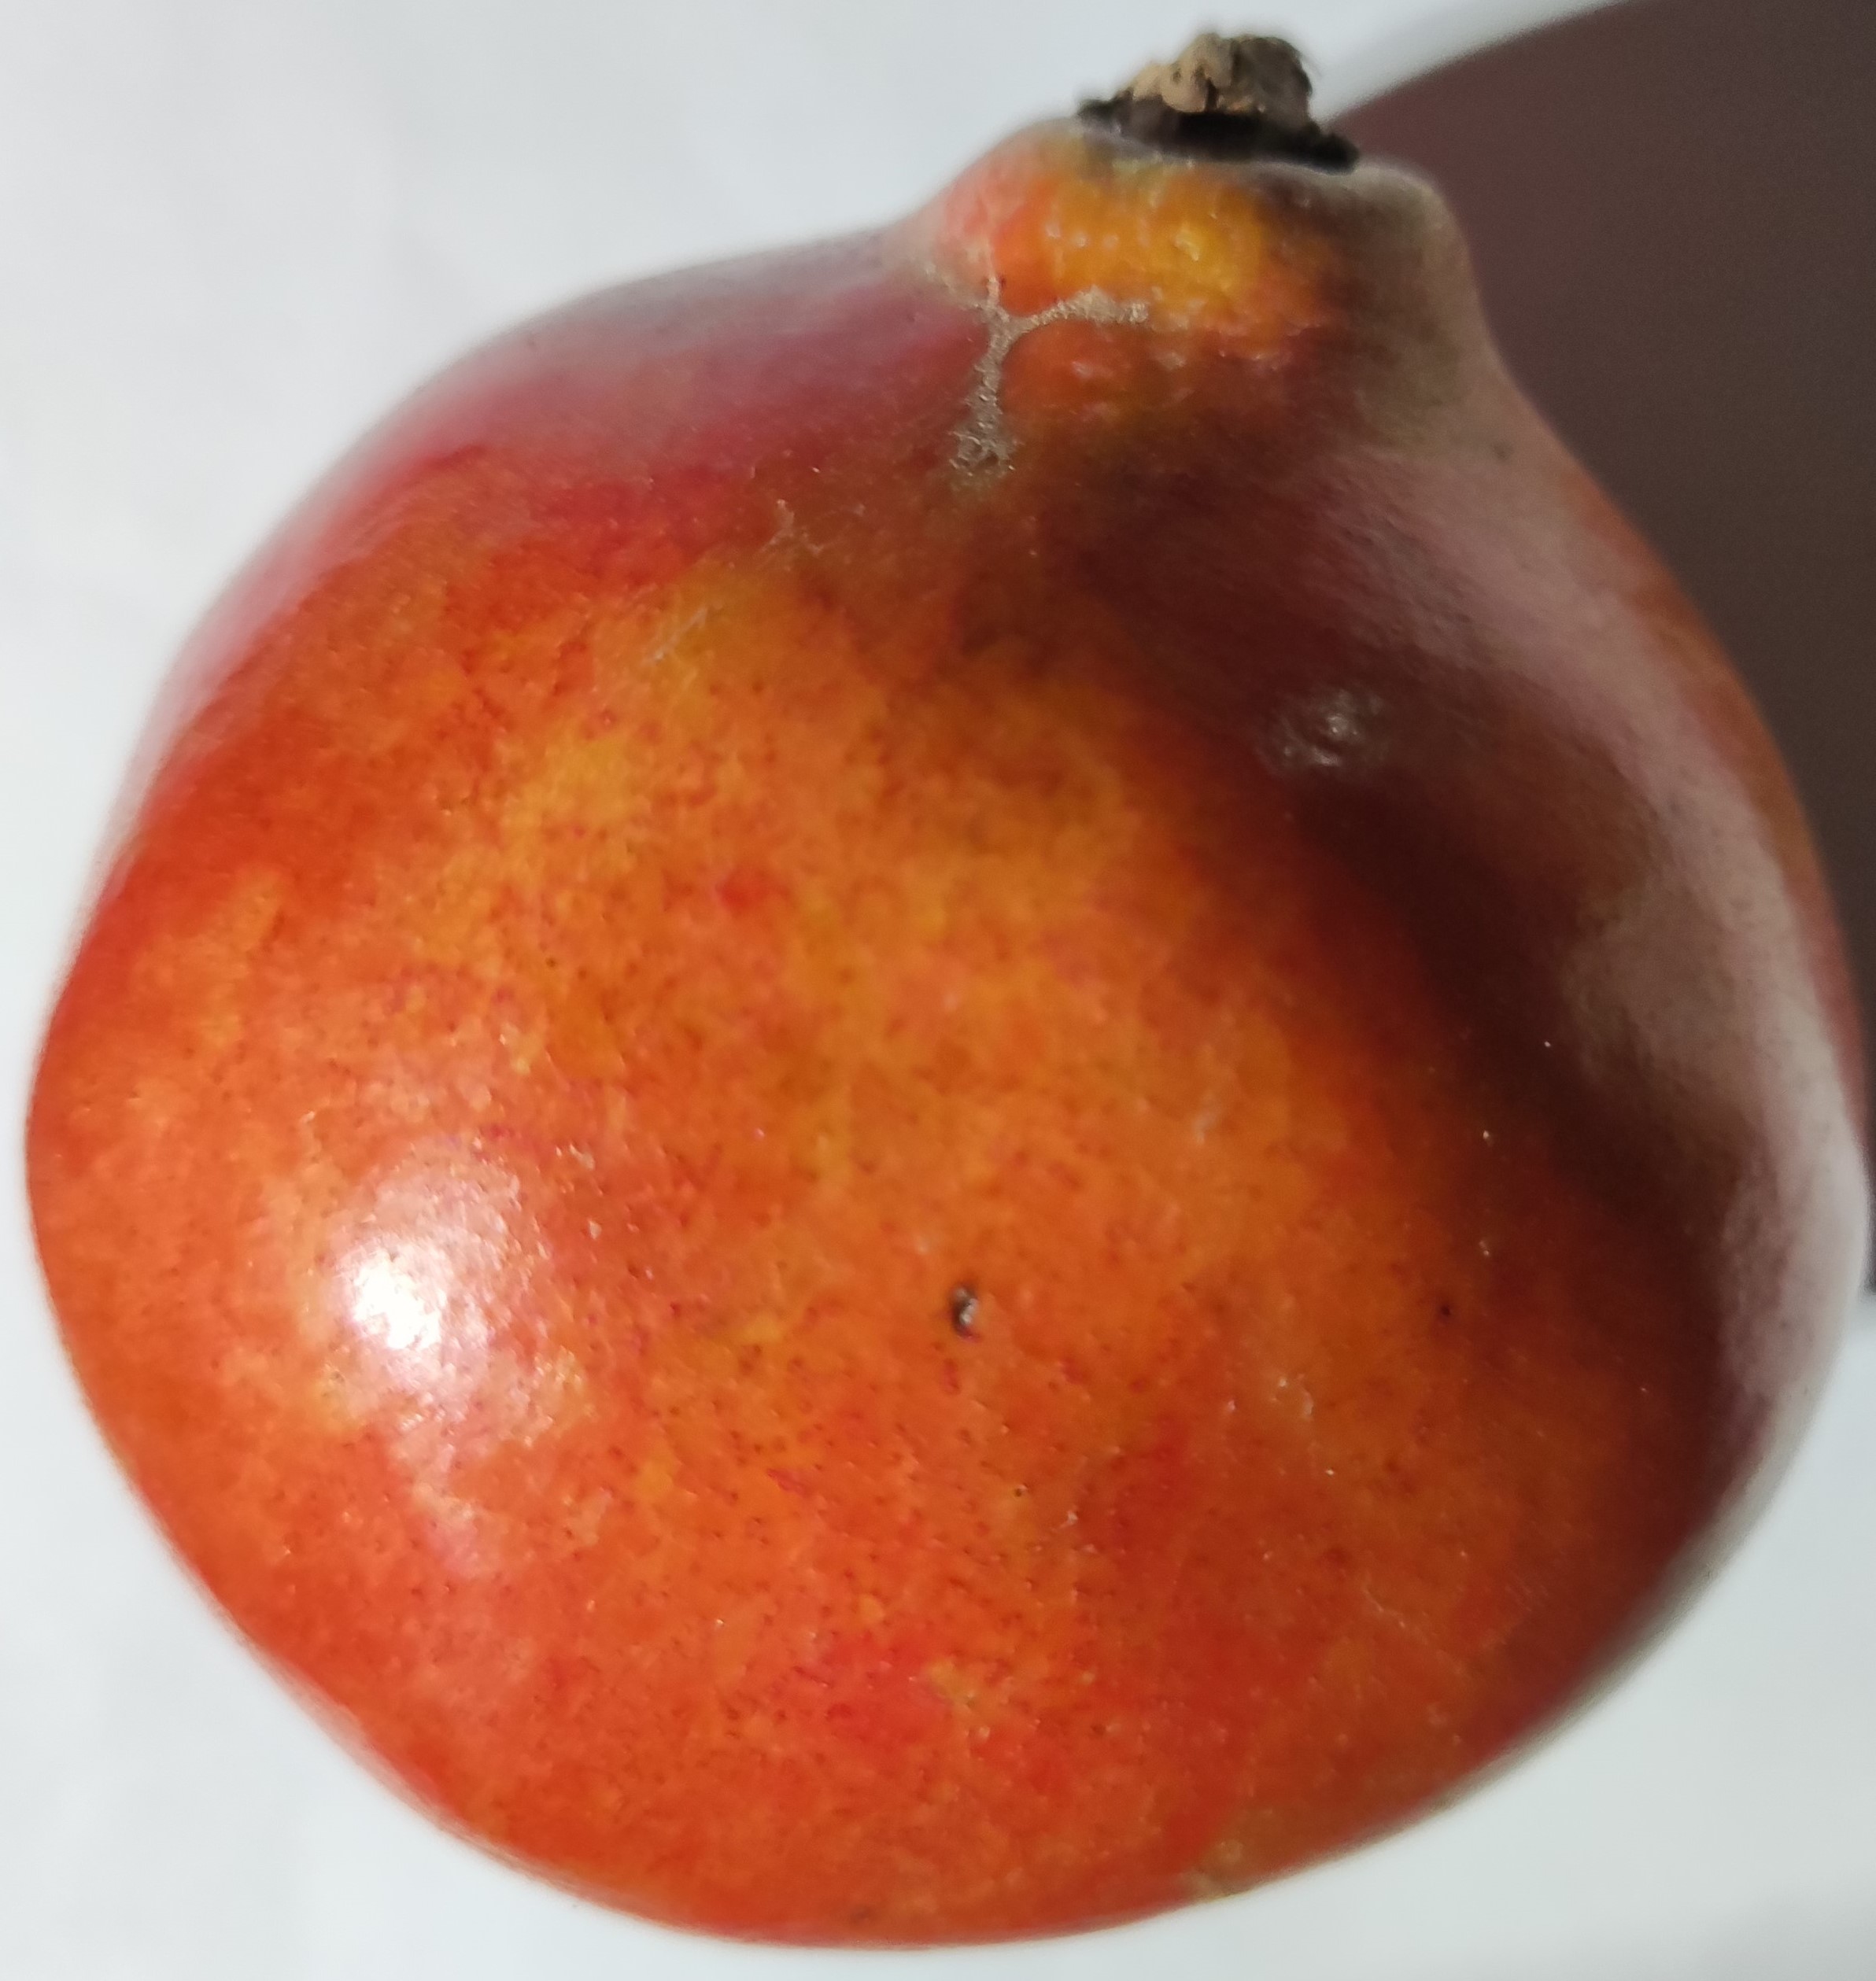
Fruit: pomegranate
Condition: fresh